Edward Mosberg

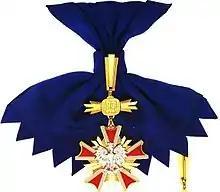
The Grand Cross of the Order of Merit of the Republic of Poland

Polish President Andrzej Duda and his wife attended Mosberg's funeral, and Duda announced that he was awarding Mosberg the Grand Cross of the Order of Merit of the Republic of Poland, the highest Polish award in its class. It was awarded in recognition of Mosberg's achievements in advancing Polish-Jewish dialogue and developing cooperation between nations, and for preserving the memory of and communicating what happened in the Holocaust. Duda said Mosberg was a great and brave man both as a Jew and as a Pole, astutely testified about the complex history of the Jews in Poland, and loved Poland.